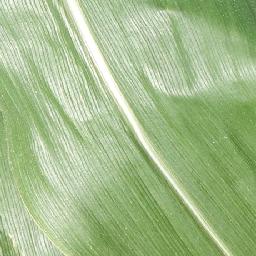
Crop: corn
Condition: (maize)_healthy